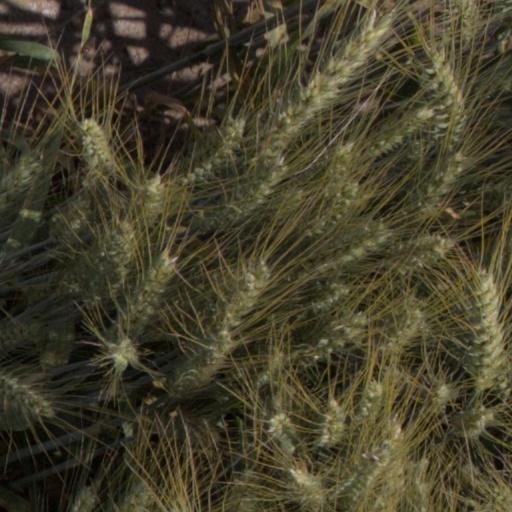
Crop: wheat